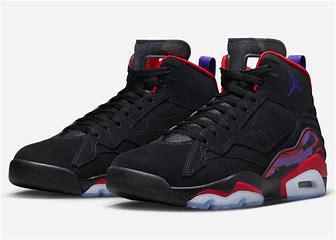
Brand: Jordan
Model: Jumpman MVP